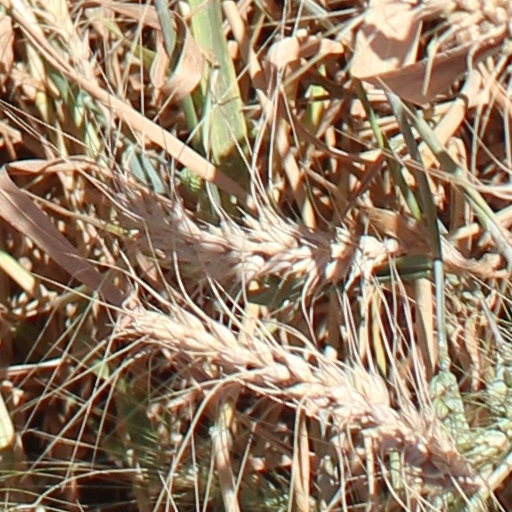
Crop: wheat